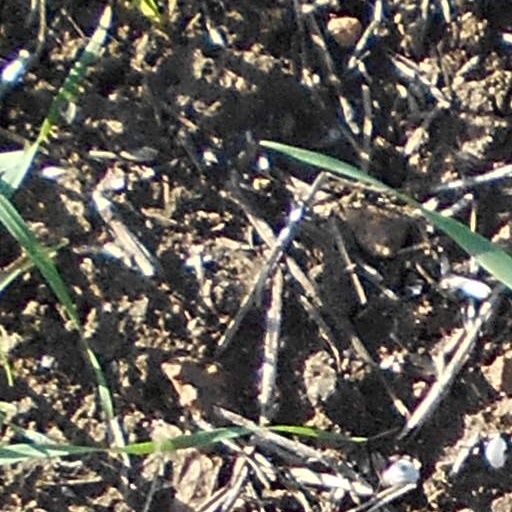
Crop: wheat